Royal Rumble (2008)

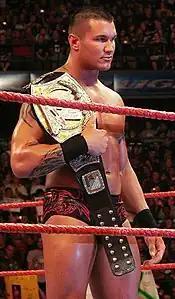
Randy Orton, in his second reign as WWE Champion.

The main feud on the Raw brand was between the Intercontinental Champion Jeff Hardy and Randy Orton, with the two feuding over the WWE Championship, which was held by Orton. Orton retained the title at Armageddon against the returning Chris Jericho after being disqualified, when the then-"SmackDown!" broadcaster John "Bradshaw" Layfield (JBL) interfered and kicked Jericho in the head. Orton retained the championship, as a result, due to titles not changing hands on disqualifications. On the same night earlier, Jeff Hardy had defeated Triple H to earn the opportunity to face Orton at the Royal Rumble for the WWE Championship. The following night, on the December 17, 2007, episode of "Raw", Hardy teamed up with Shawn Michaels to defeat Orton and Mr. Kennedy after Hardy pinned Orton. Two weeks later on the last "Raw" of 2007, Hardy and Orton had a face-to-face confrontation. Orton looked set to RKO Hardy, but Hardy countered and delivered a Twist of Fate to Orton. Later in the night, during Hardy's match with Santino Marella, Orton appeared on the "Raw" TitanTron and stated that he had kicked Jeff's brother Matt where his appendix used to be, proceeding further to punt him in the head. The following week on a special "Raw Roulette" edition of "Raw", Hardy retained his Intercontinental Championship against Umaga in a Steel Cage match after performing a Whisper in the Wind from the top of the cage. On the January 14, 2008 edition of "Raw", Hardy agreed to face Orton that night with his Intercontinental Championship on the line. However, as soon as the bell rang for the match, Orton immediately low-blowed Hardy, getting himself disqualified. Orton tried to deliver an RKO to Hardy on the concrete floor outside, but Hardy retaliated and the two began to brawl up the ramp. When Orton looked set to kick Hardy in the head, the Intercontinental Champion countered and back-dropped Orton onto the arena floor below. Hardy then climbed 30-feet above on the "Raw" set, and then Swanton Bombed off the side of the set onto Orton below. The following week on "Raw", Hardy and Orton were scheduled to "shake hands", but Hardy instead shook the hands of "people he respected more than Orton", like Lilian Garcia, Jerry Lawler, Jim Ross, and several fans in the crowd before re-entering the ring to confront Orton. A frustrated Orton ordered Hardy to shake hands with him, but Hardy performed a Twist of Fate on the WWE Champion instead.